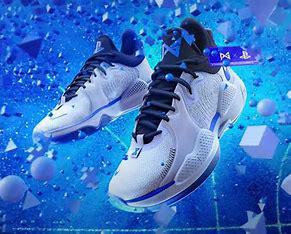
Brand: Nike
Model: Pg 5